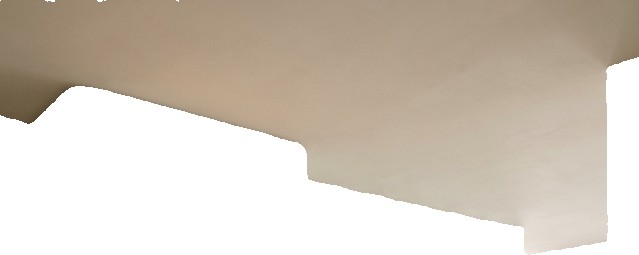
Surface category: ceiling